Thermodynamics

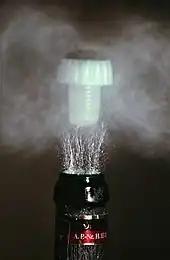
Opening a bottle of sparkling wine (high-speed photography). The sudden drop of pressure causes a huge drop of temperature. The moisture in the air freezes, creating a smoke of tiny ice crystals.

The first law of thermodynamics states: "In a process without transfer of matter, the change in internal energy," formula_1", of a thermodynamic system is equal to the energy gained as heat," formula_2", less the thermodynamic work," formula_3", done by the system on its surroundings."